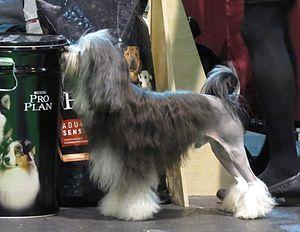
Le petit chien lion est une race de chiens originaire de France. Des petits chiens de compagnie toilettés en lion existent depuis le XVᵉ siècle. L'origine exacte de la race est inconnue : elle est probablement issue de nombreux croisements avec des caniches, des bichons et des barbets. Très populaire notamment au XVIIIᵉ siècle, les effectifs de la race ont fortement décru durant le XIXᵉ siècle et dans les années 1960, le petit chien lion est déclaré « chien le plus rare du monde ». La race est toujours assez peu représentée.